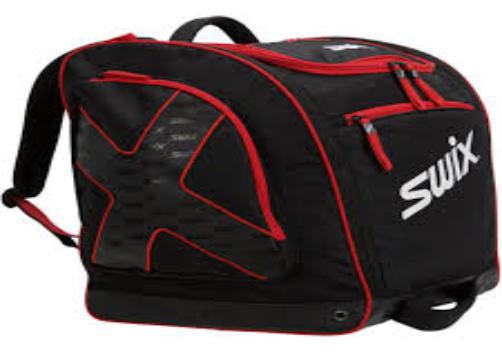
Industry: Sports